Sisu S-21

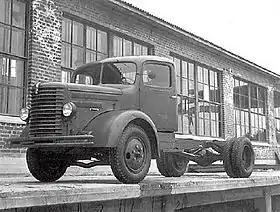
Sisu S-22K.

Yhteissisu presented in May 1946 a model which was more suitable to the civil market. Sisu S-22K had its premier in Domestic Industry Fair in Helsinki. The letter "K" came from "kevyt", "light"; the total weight was just 7 tonnes instead of eight tonnes, the front bumper was substituted by a lighter one, the wheel size was smaller and the army standard towing bracket was left off.